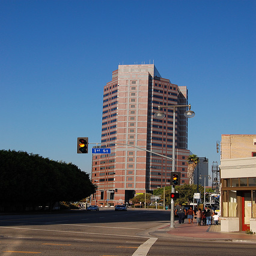
A traffic signal on a long street by a tall building.
Street corner in front of tall building that has a yellow traffic light
A large building stretches into the sky above.
We are looking at a tall building in the distance.
A street light and skyscraper viewed from a street corner.